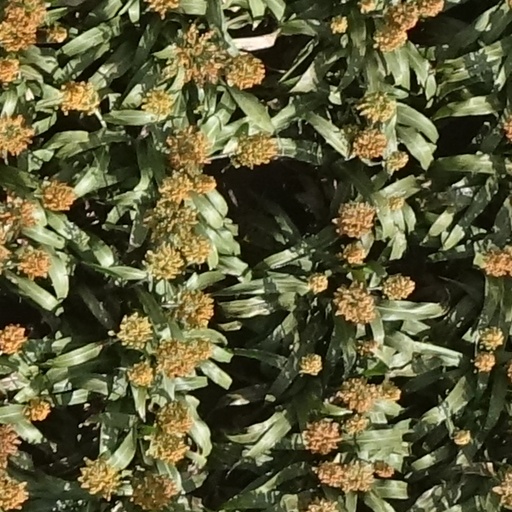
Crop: sorghum